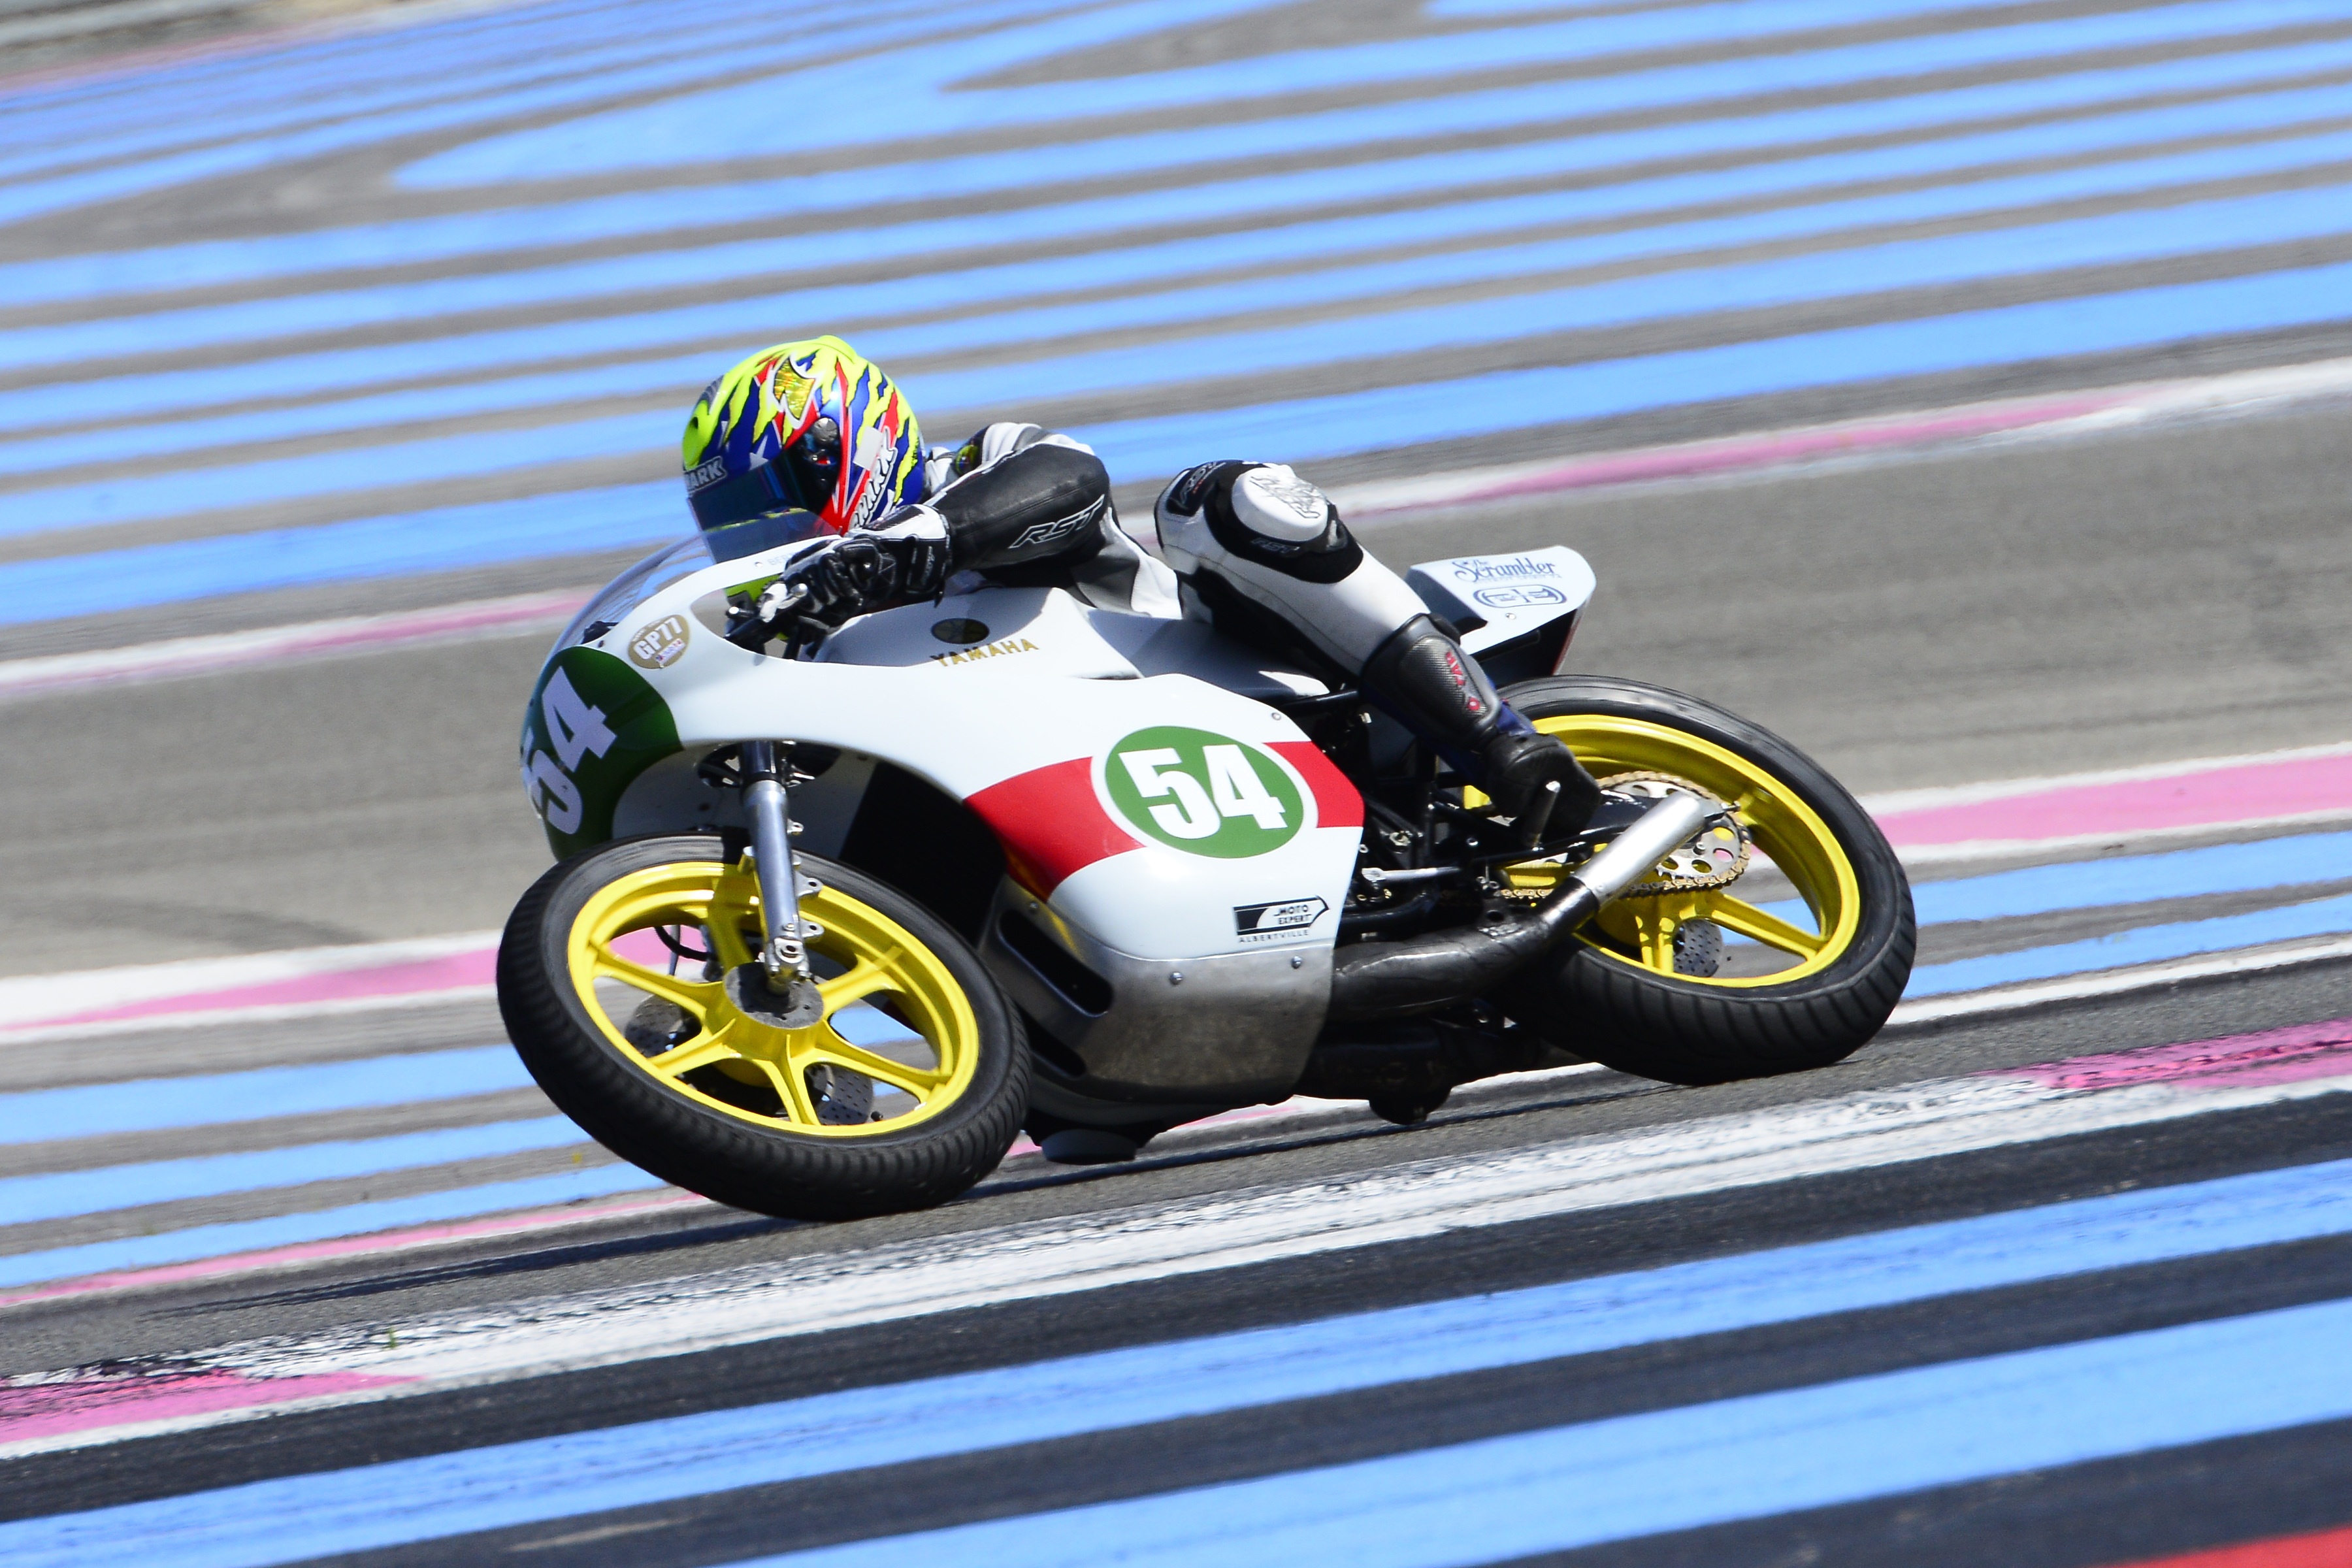
car, vehicle, motorcycle, yamaha, race, supercar, sports, racing, race track, motorsport, motorcycling, motorcycle racing, road racing, automobile make, automotive design, auto race, superbike racing, grand prix motorcycle racing